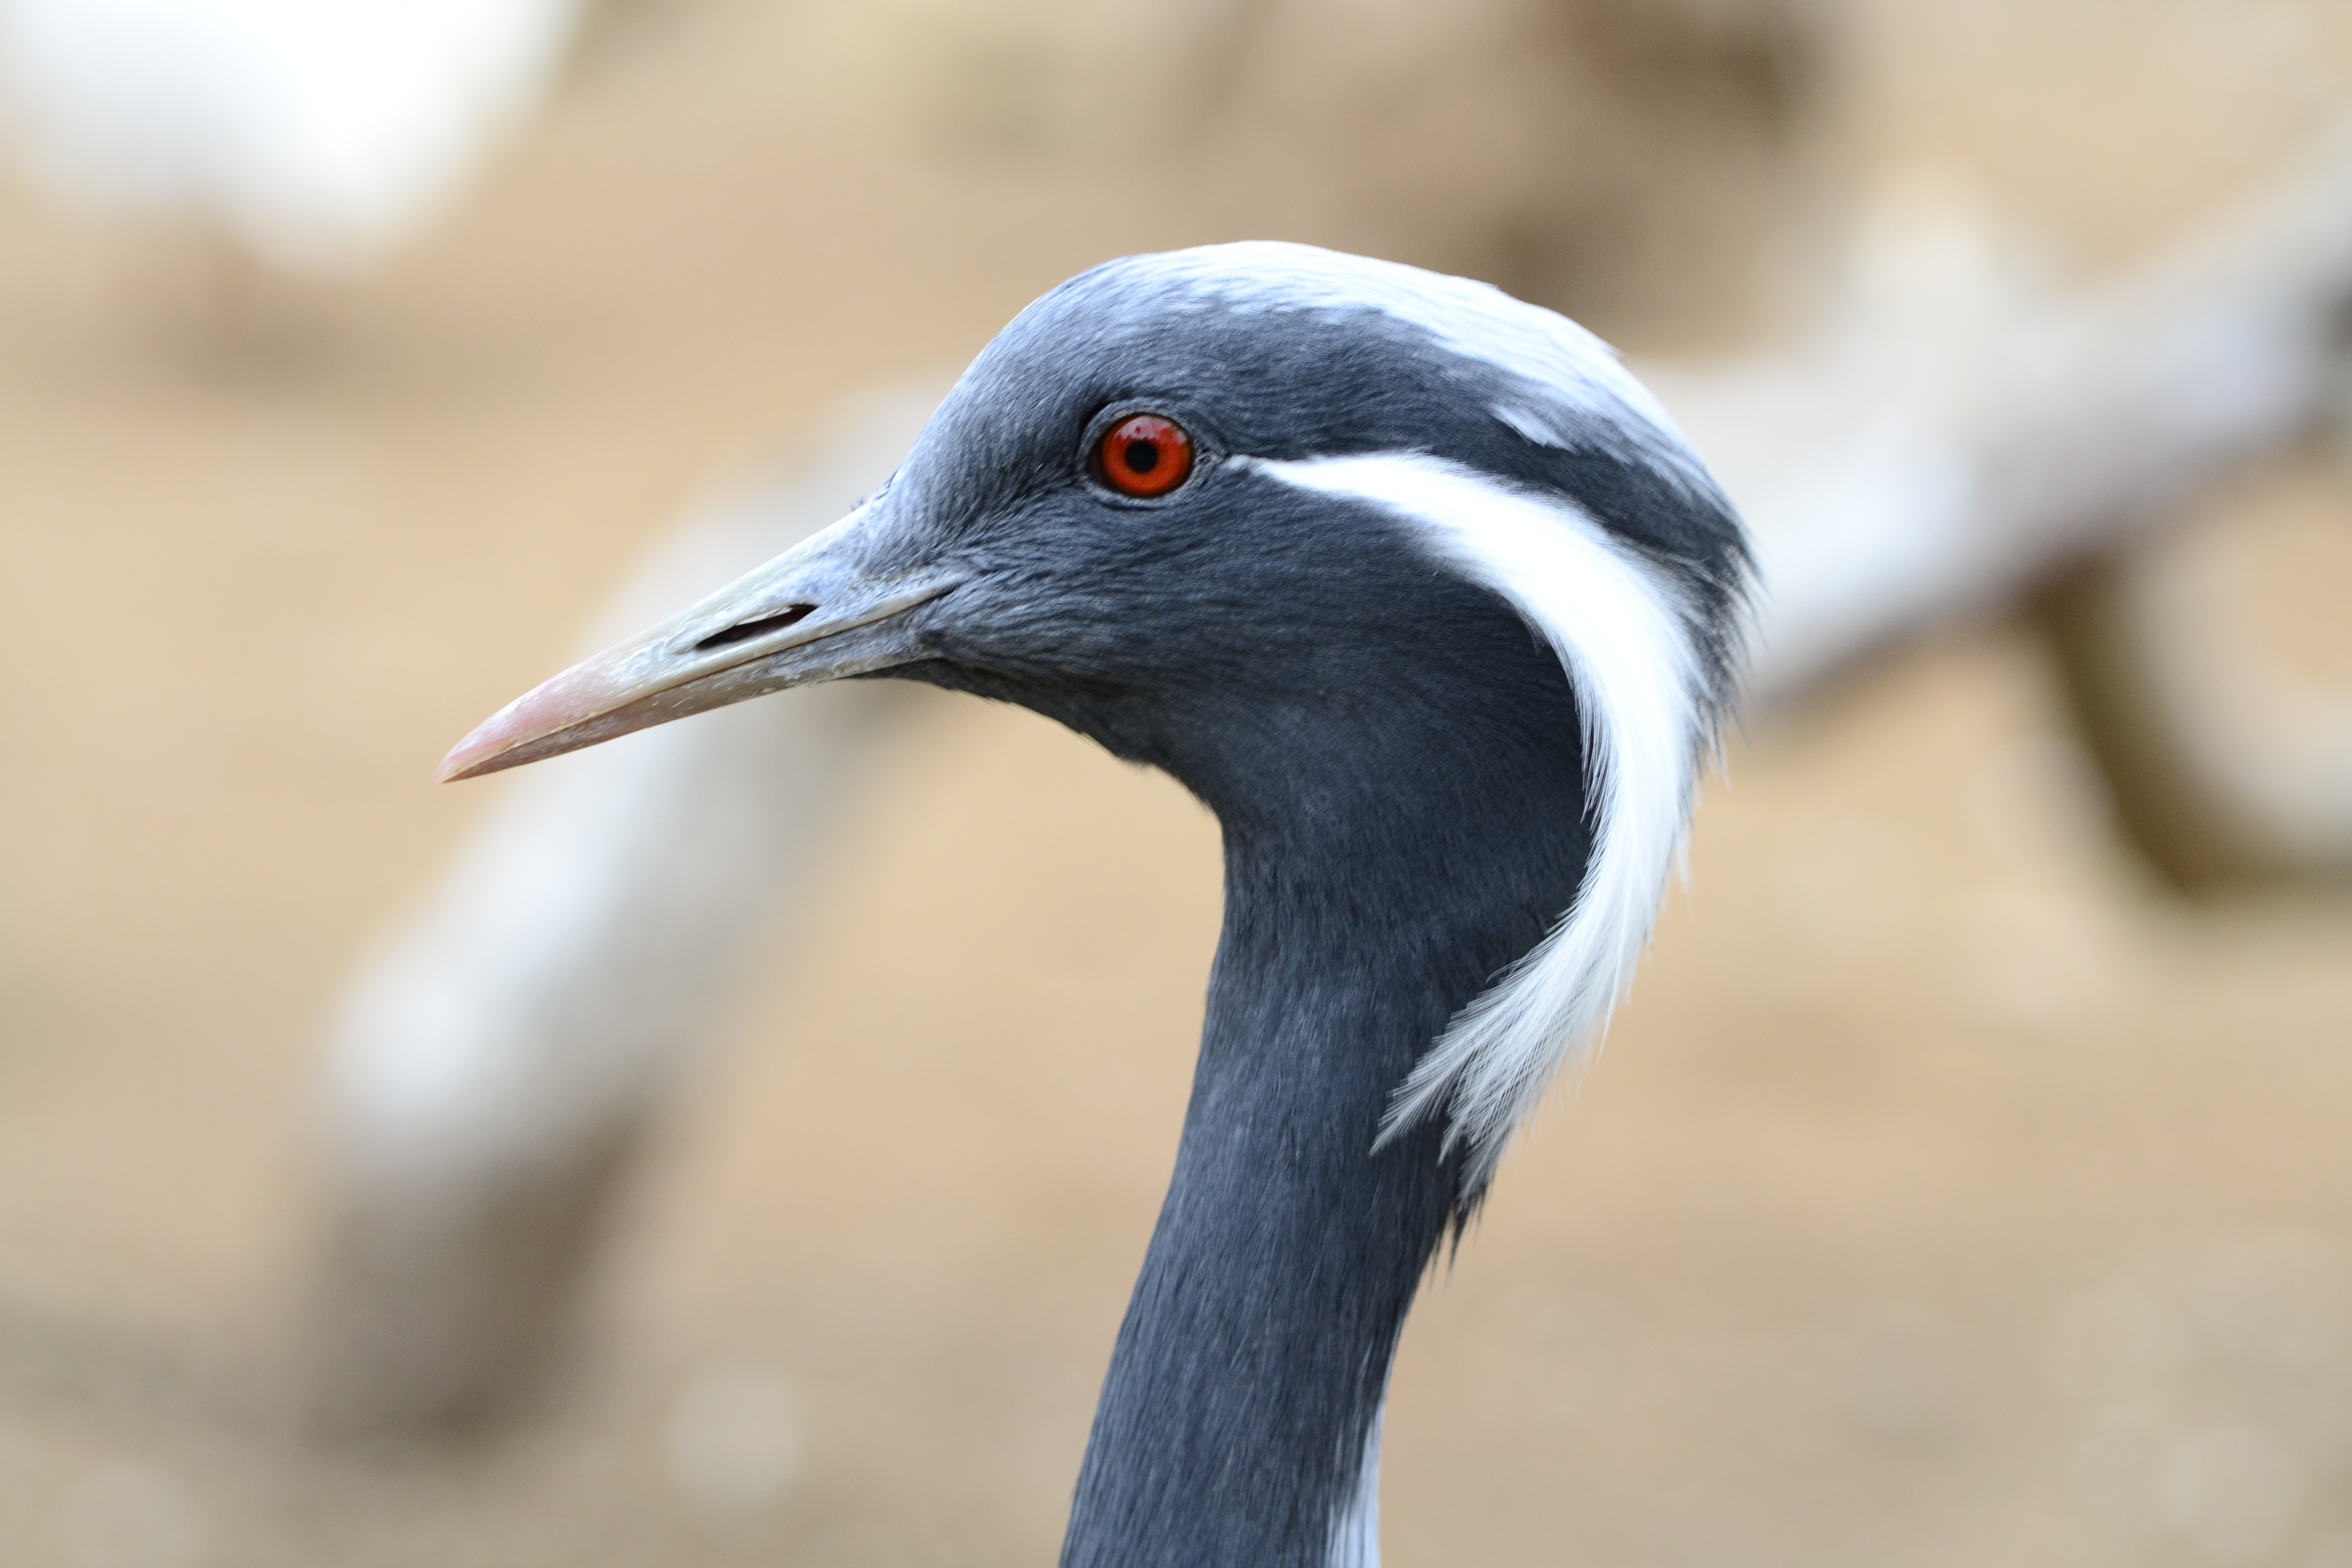
nature, bird, animal, wildlife, pet, beak, fauna, peacock, close up, vertebrate, domestic, adorable, flightless bird